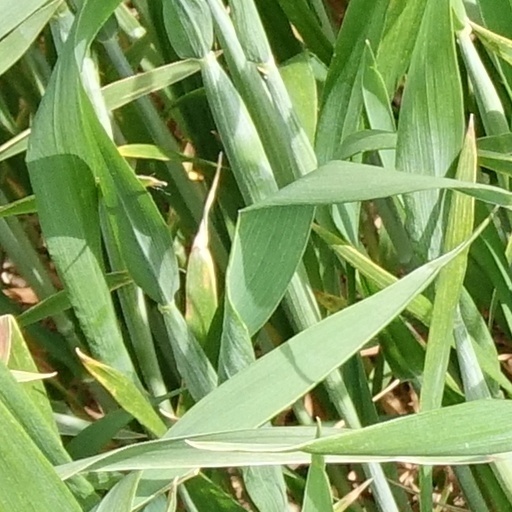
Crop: wheat